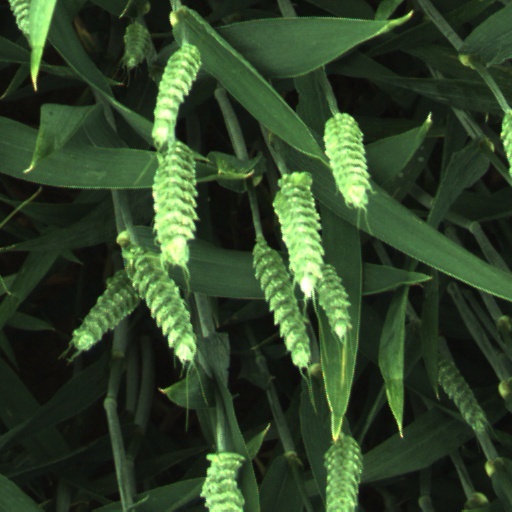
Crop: wheat